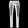
Label: Trouser